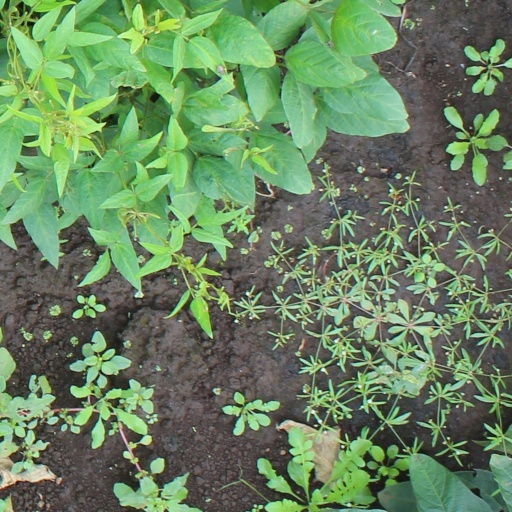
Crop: soybean